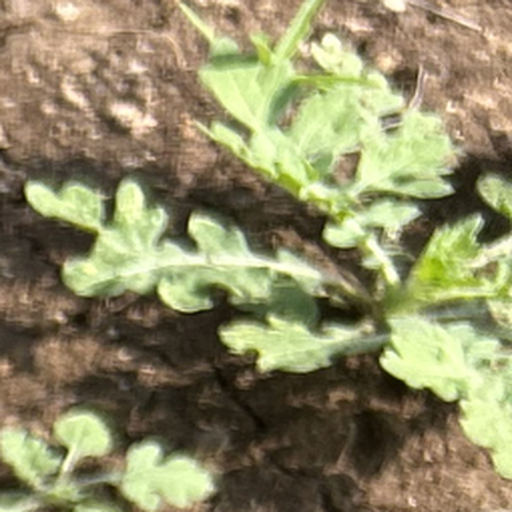
Weed species: Gajar_gavat_(Parthenium hysterophorus)